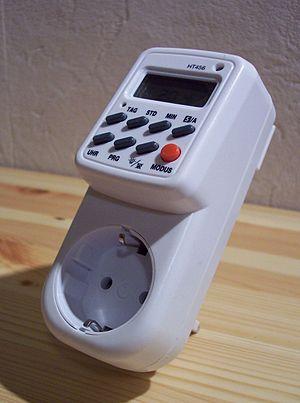
Un cambriolage est la violation de lieu privé, l'entrée dans un lieu sans autorisation, généralement par effraction, dans l'intention d'y commettre un vol.